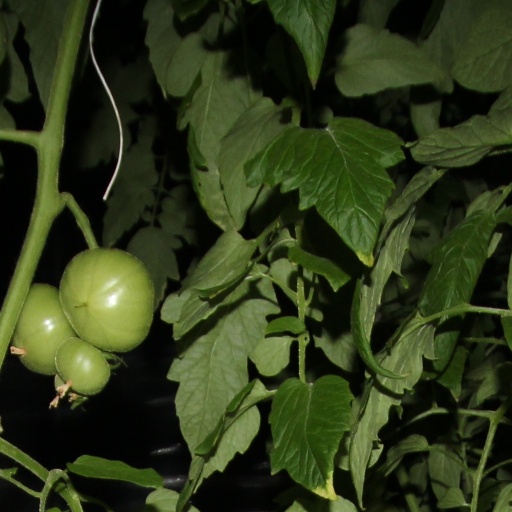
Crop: tomato